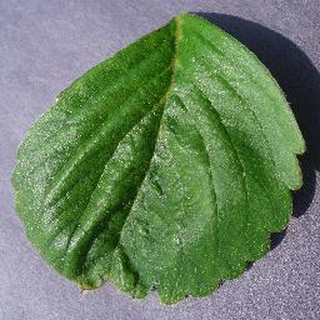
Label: healthy_strawberry